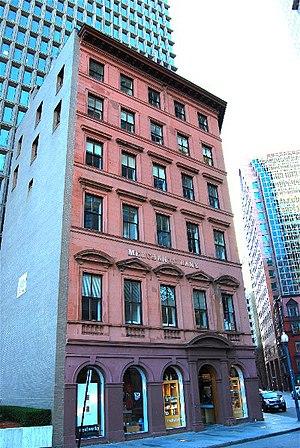
Clifton A. Hall est un architecte américain, qui a principalement travaillé dans l’État de Rhode Island.